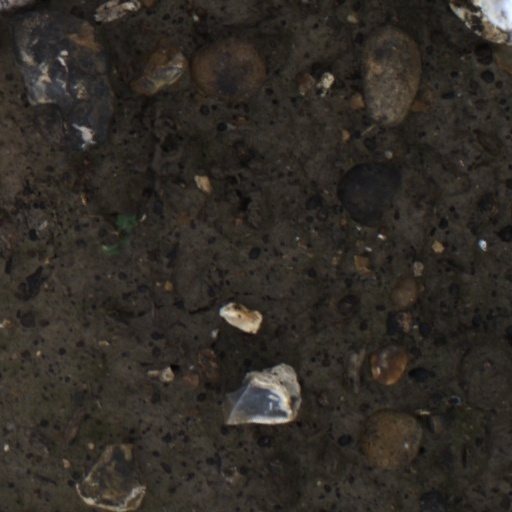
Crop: wheat